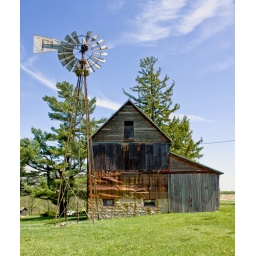
I found this out building while traveling the county roads and was struck by the many textures that comprise the shell.